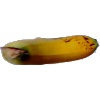
Label: Banana Lady Finger 1